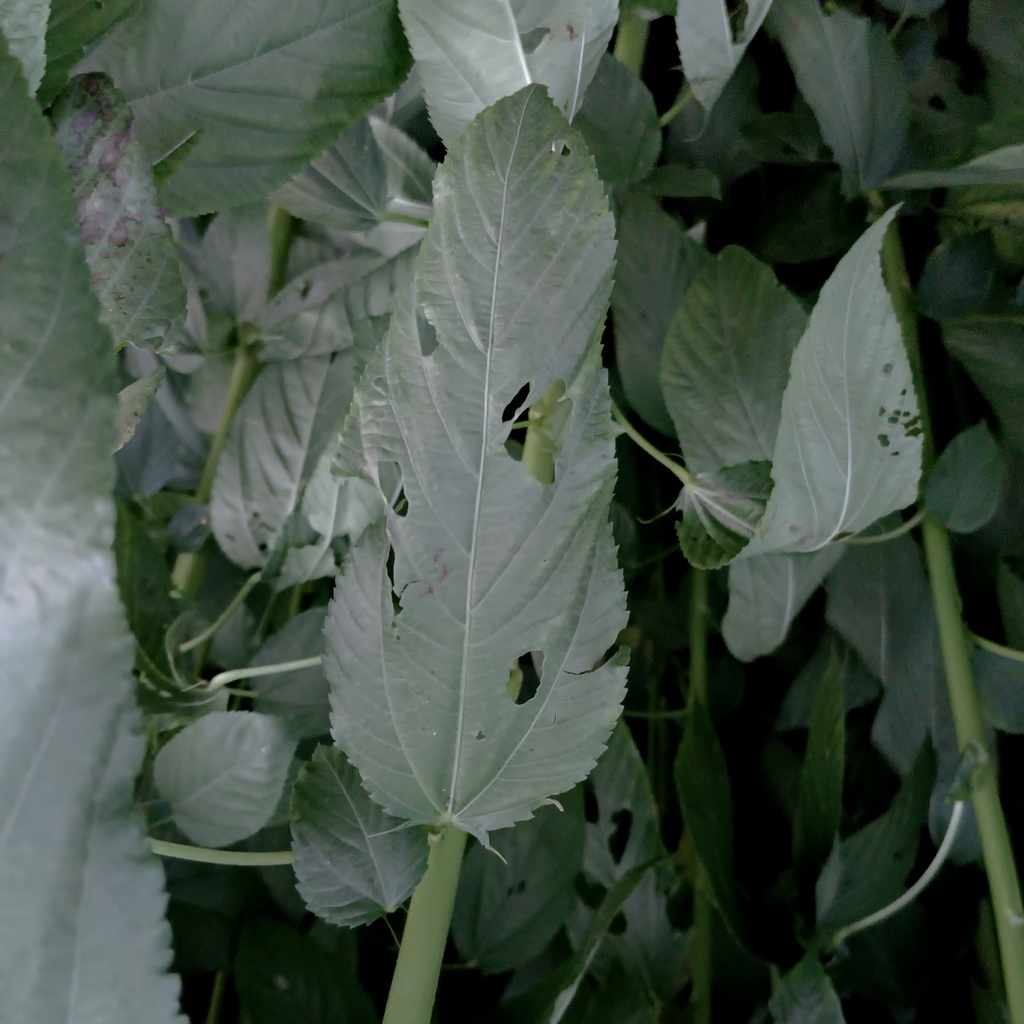
Label: Holed